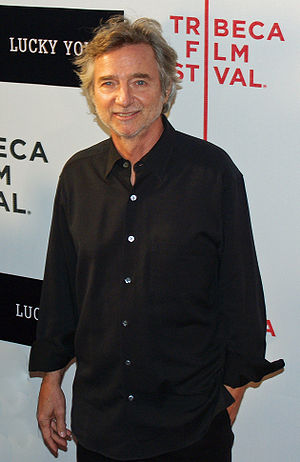
Curtis Hanson
Curtis Lee Hanson var en amerikansk filminstruktør, -producer og manuskriptforfatter. Blandt de film, han har instrueret, kan nævnes L.A. Confidential, Wonder Boys, 8 Mile og I dine sko.